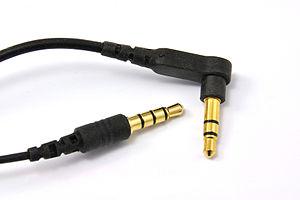
Jacks 3,5 mm trois et quatre points
Un casque audio est un dispositif qui se place contre les oreilles et sert à restituer des contenus sonores.